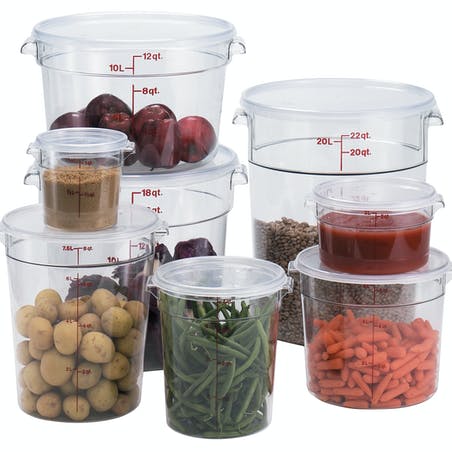
Label: plastic